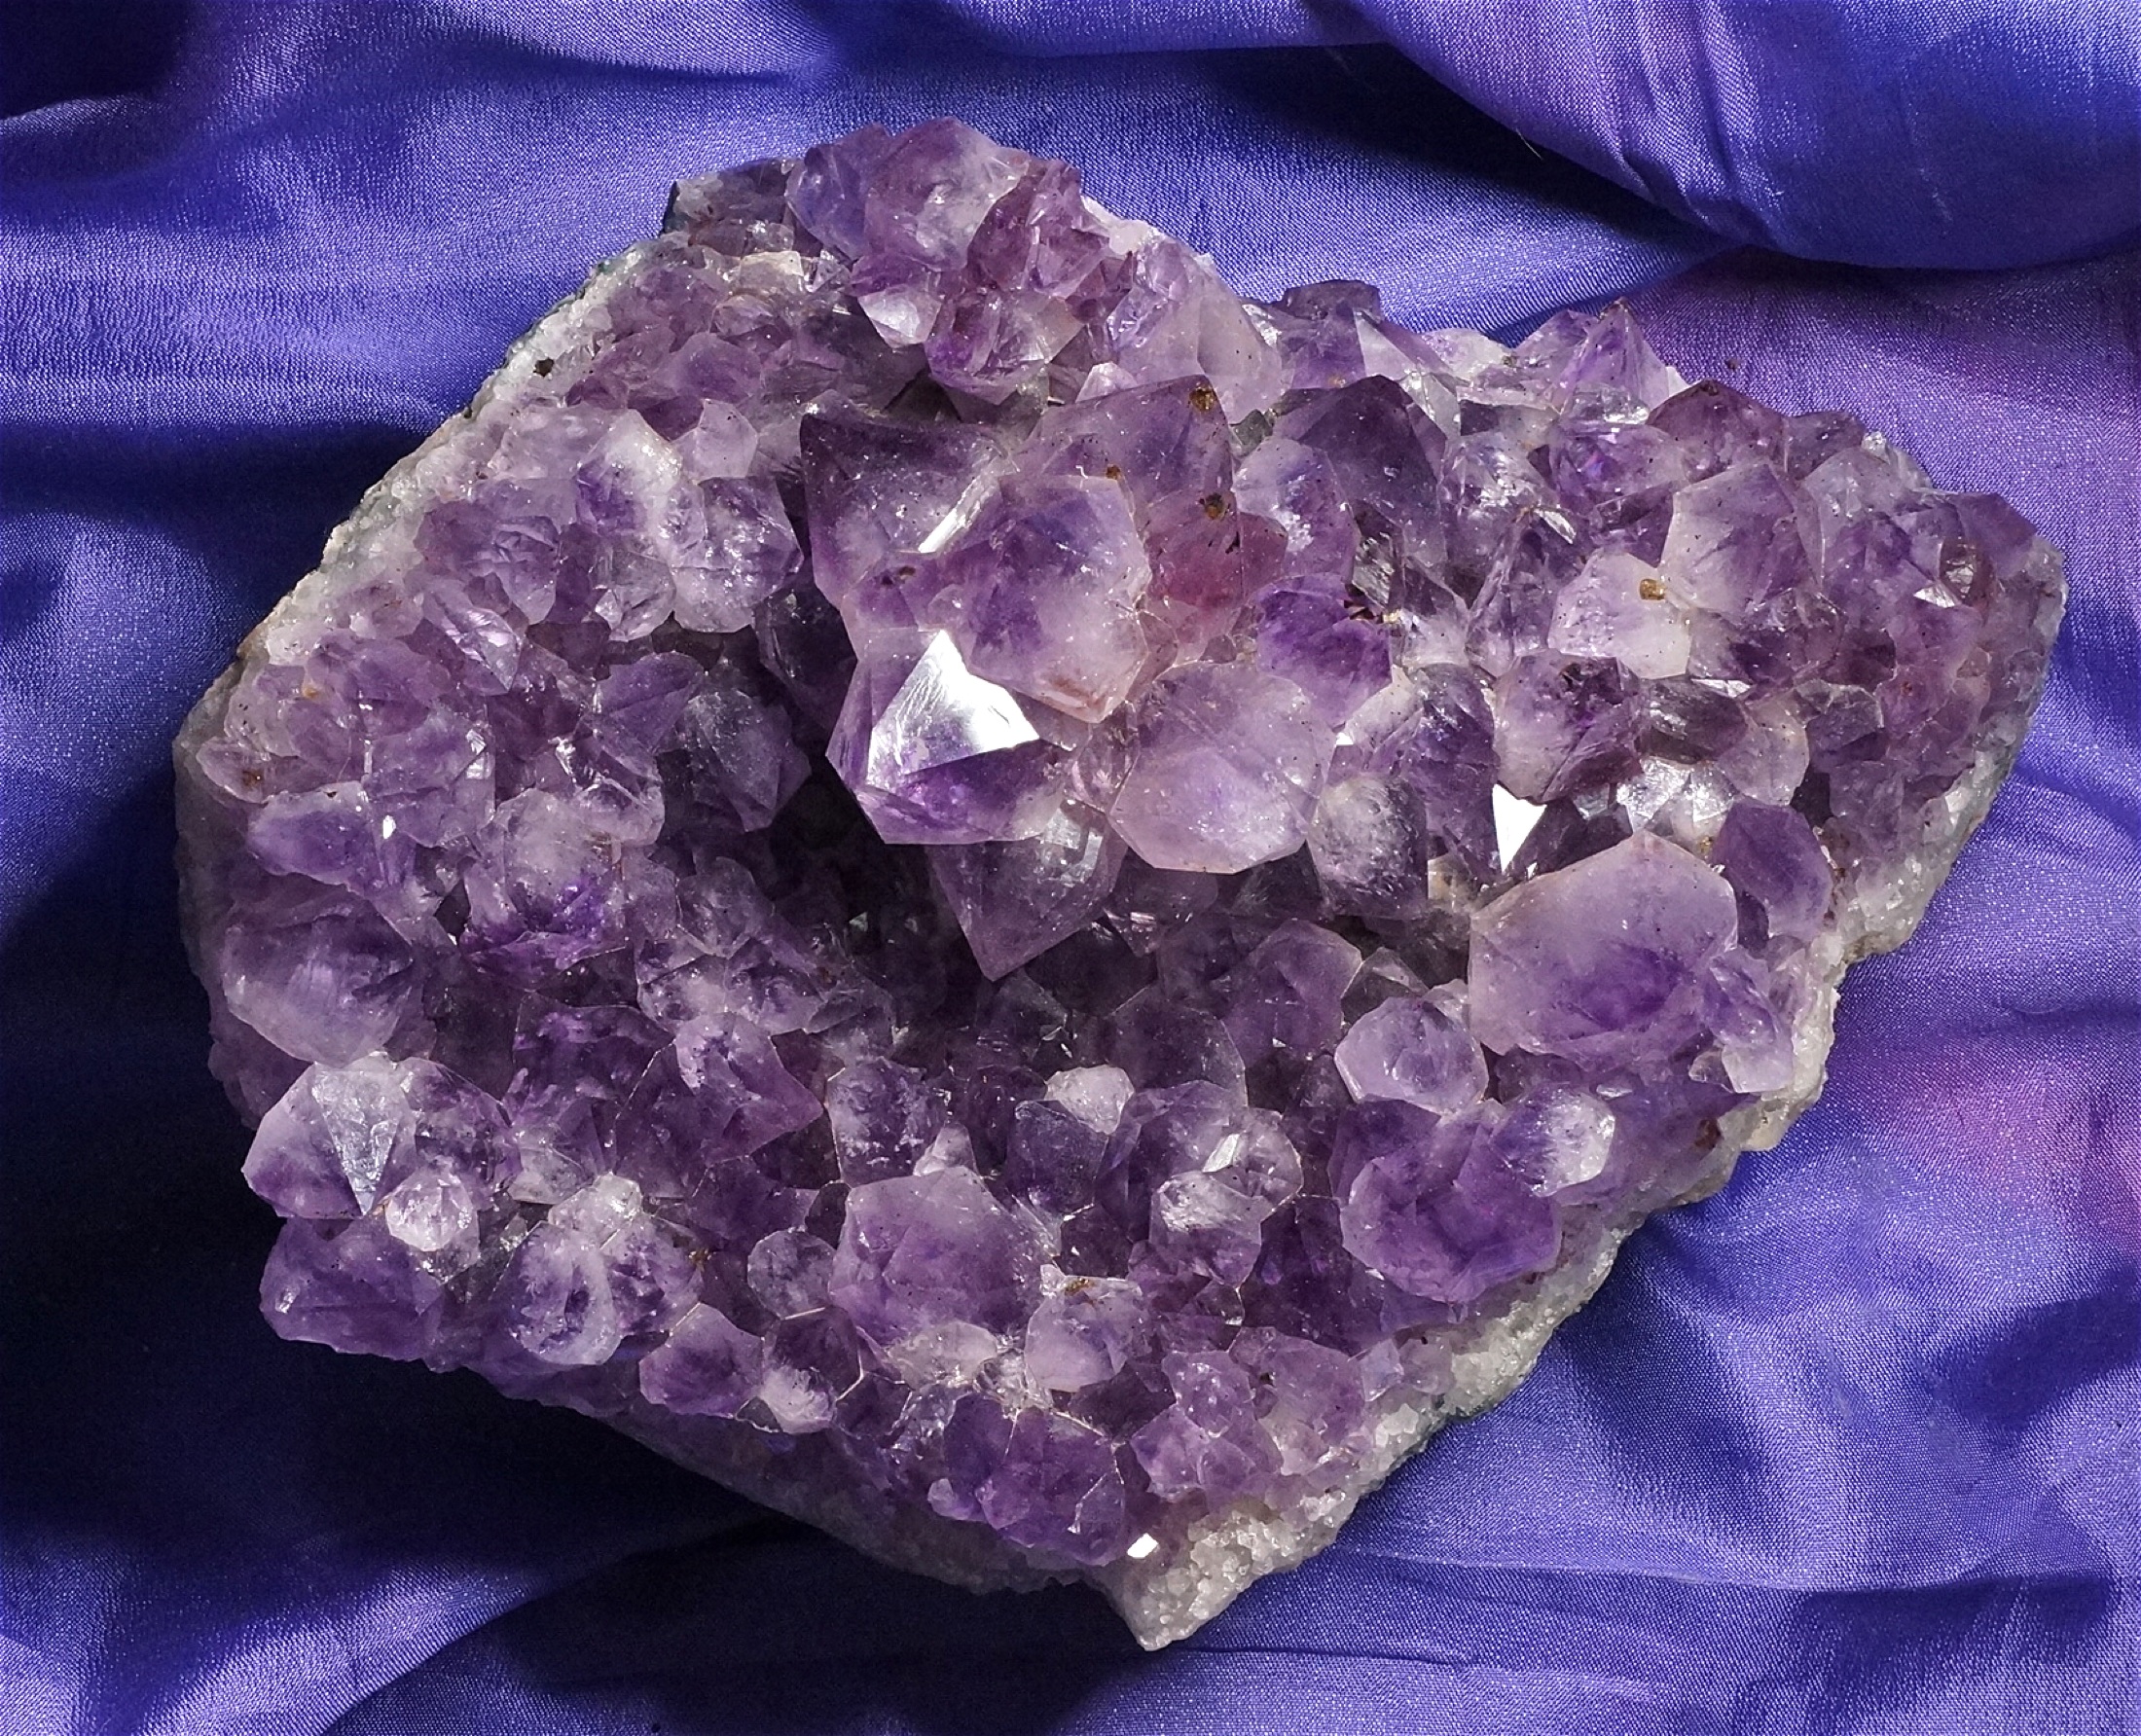
nature, purple, petal, jewellery, violet, amethyst, cluster, crystal, brazil, gemstone, mineral, quartz, semiprecious, amethyst cluster, crystal healing, fashion accessory